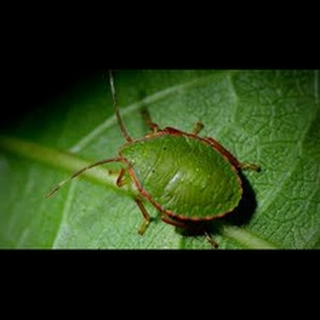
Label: wheat_aphid